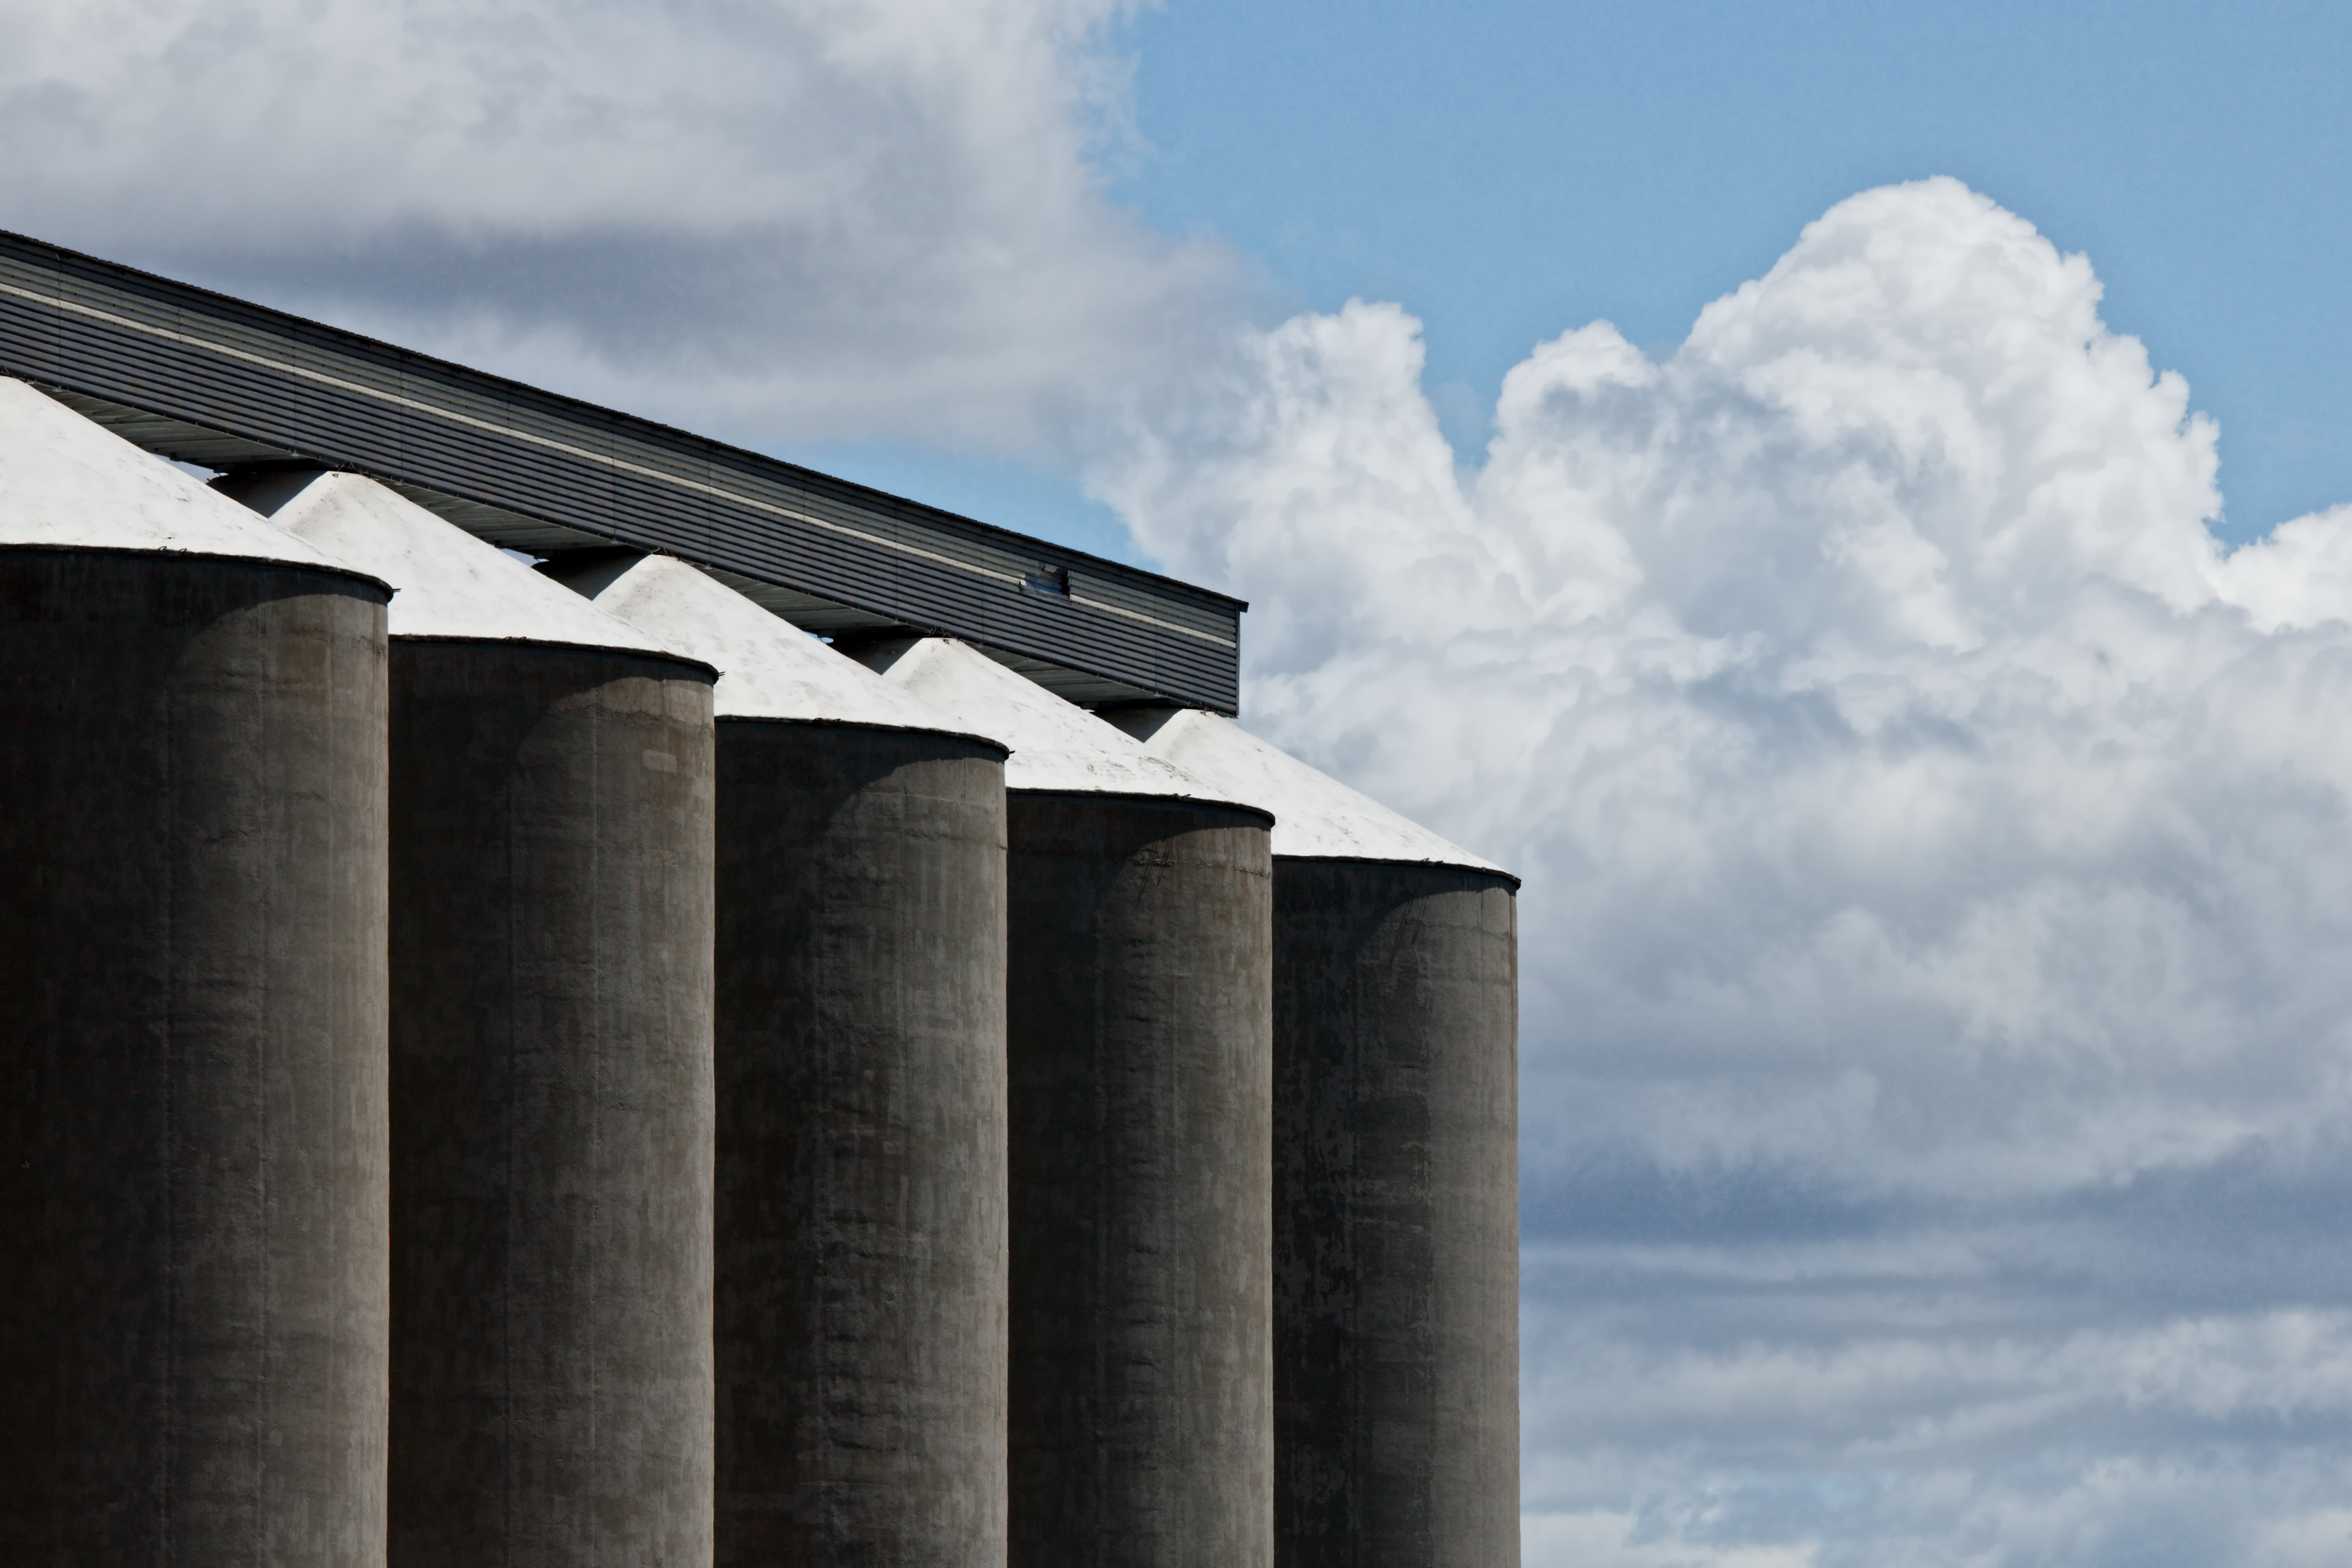
cloud, architecture, structure, sky, grain, skyscraper, food, column, farming, harvest, crop, corn, chimney, landmark, facade, industry, agriculture, storage, silo, grain silo, outdoor structure